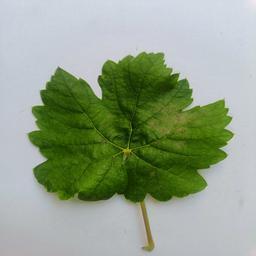
Label: Powdery Mildew